Python (missile)

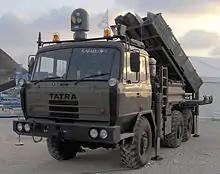
SPYDER—missile firing unit (MFU)

The SPYDER (Surface-to-air PYthon and DERby) is an advanced ground-based anti-aircraft missile system developed by Rafael that uses surface-to-air versions of the Python-5 and Derby missiles.